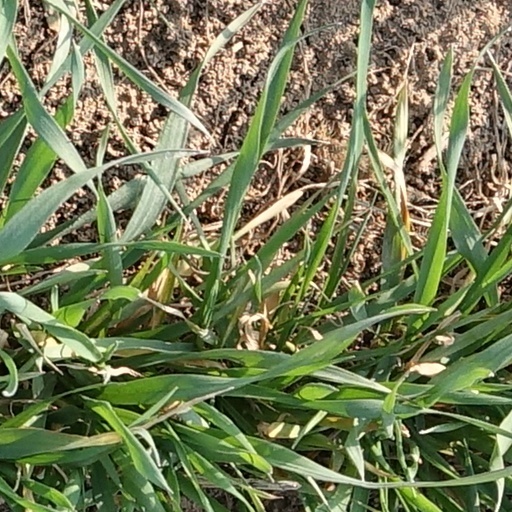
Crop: wheat